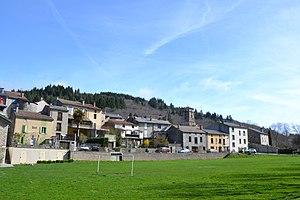
Vue générale de Cuxac-Cabardès
Cuxac-Cabardès est une commune française située dans le département de l'Aude en région Occitanie.